Muntinlupa

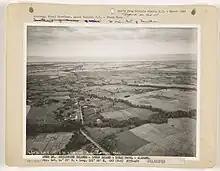
Aerial view of Alabang Stock Farm, 1933

The Philippine Commission promulgated Rizal Province on June 11, 1901, through Act No. 137. Muntinlupa became part of the new province after being a part of the defunct province of Manila.